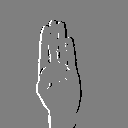
ASL letter: b